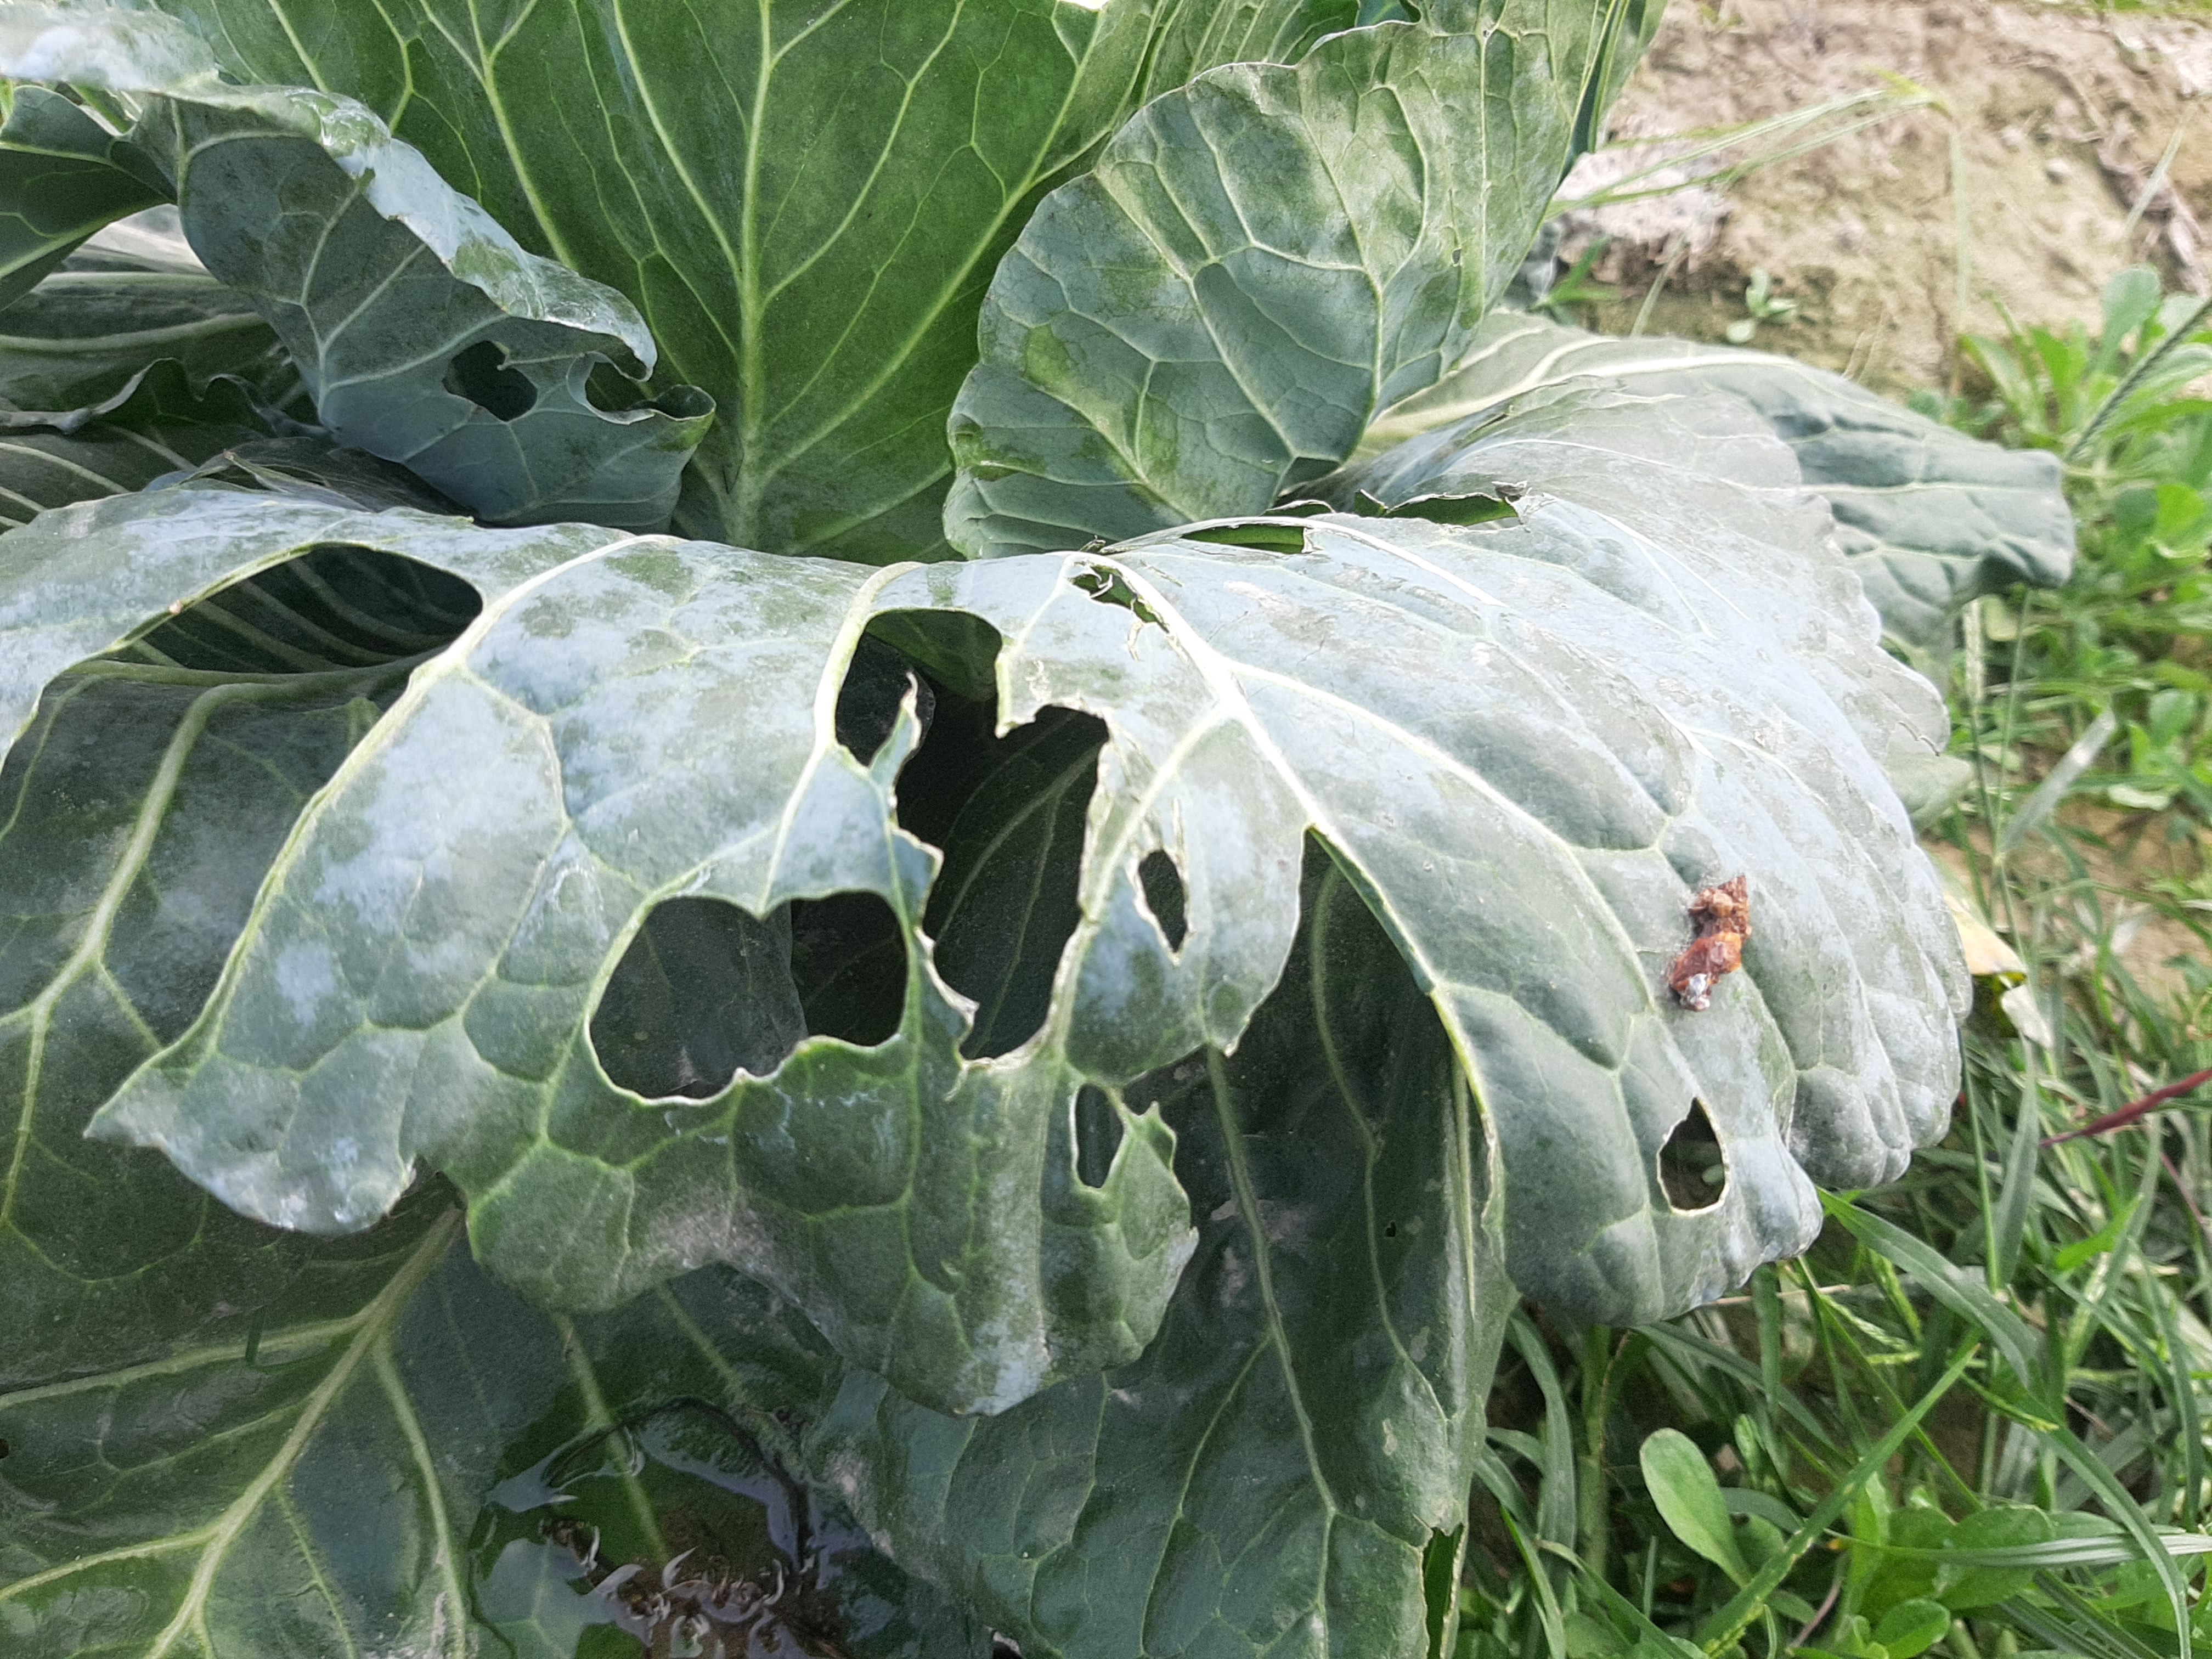
Label: Black Rot